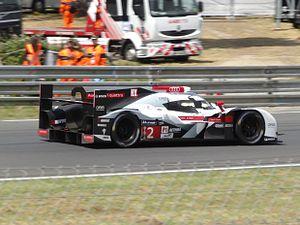
L'Audi R18 e-tron quattro est une voiture d'endurance automobile, issue de l'Audi R18 TDI, appartenant à la catégorie des Sport-prototypes et courant en championnat du monde d'endurance FIA en catégorie LMP1.